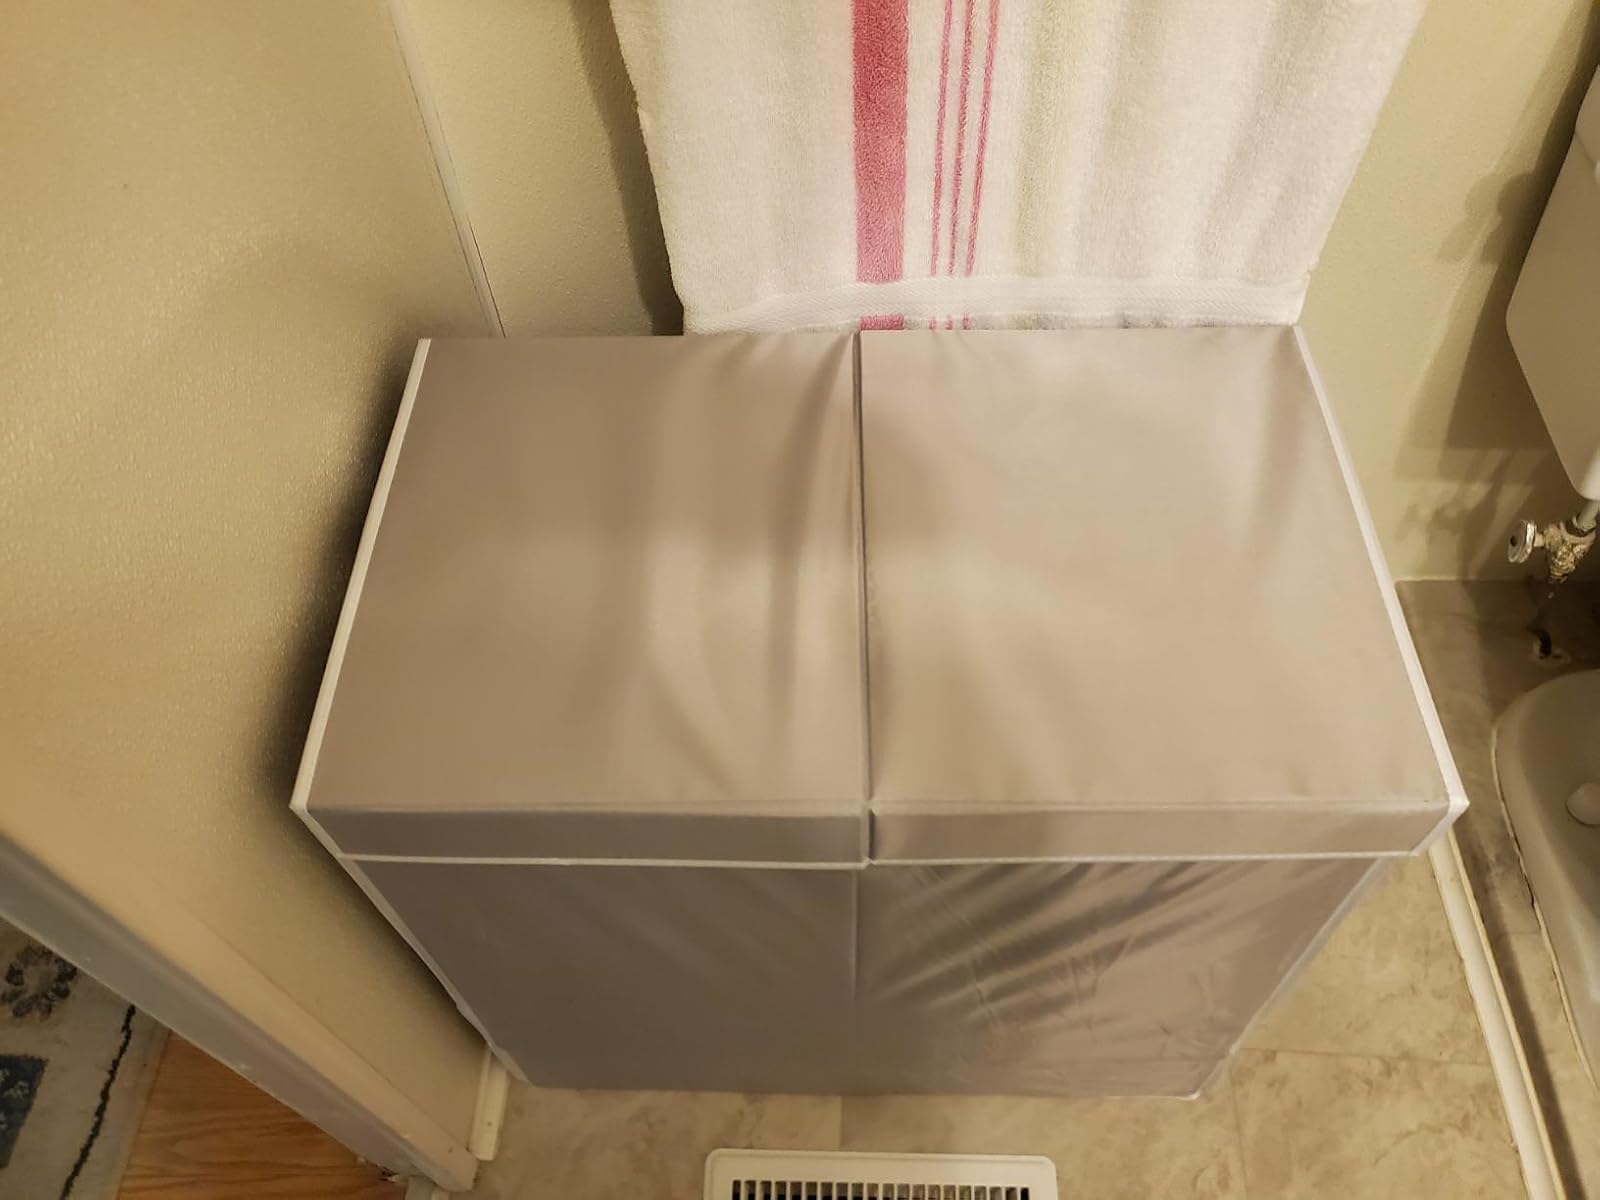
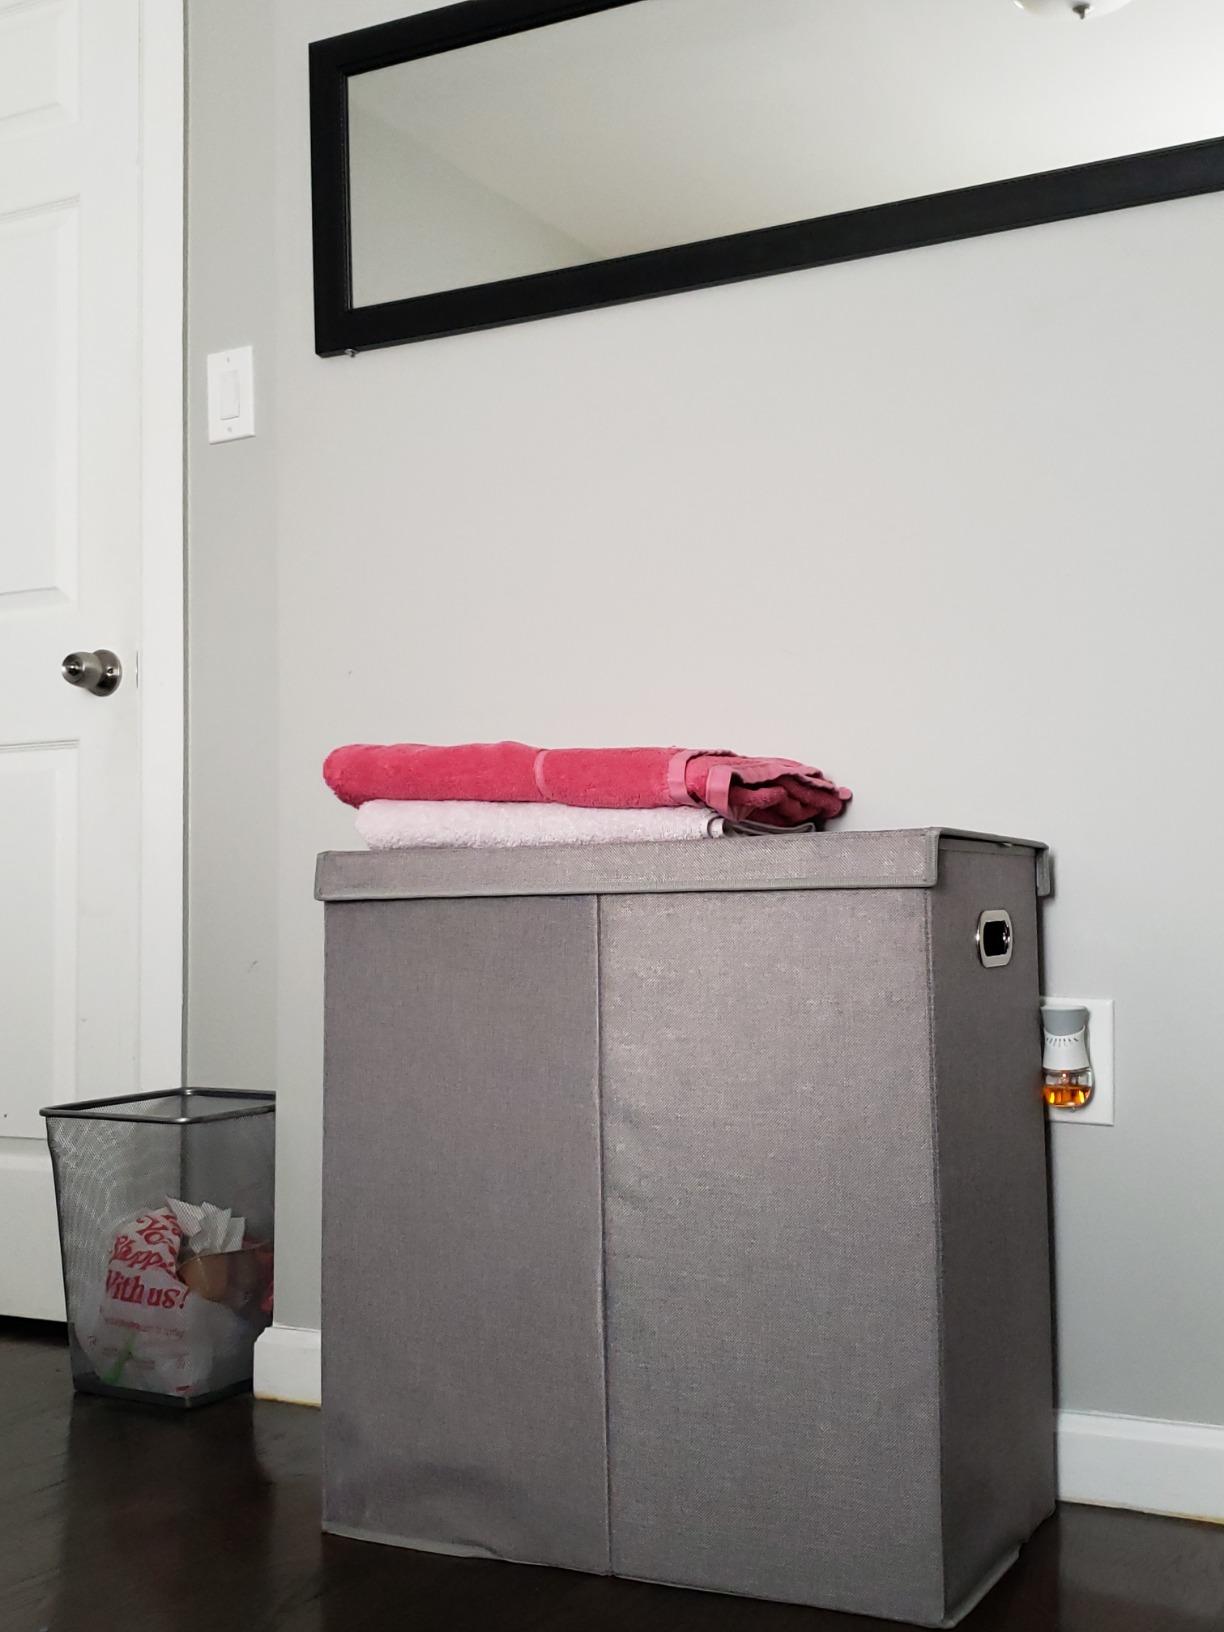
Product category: items_hamper
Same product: no